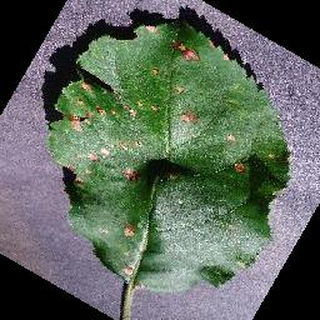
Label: apple_black_rot